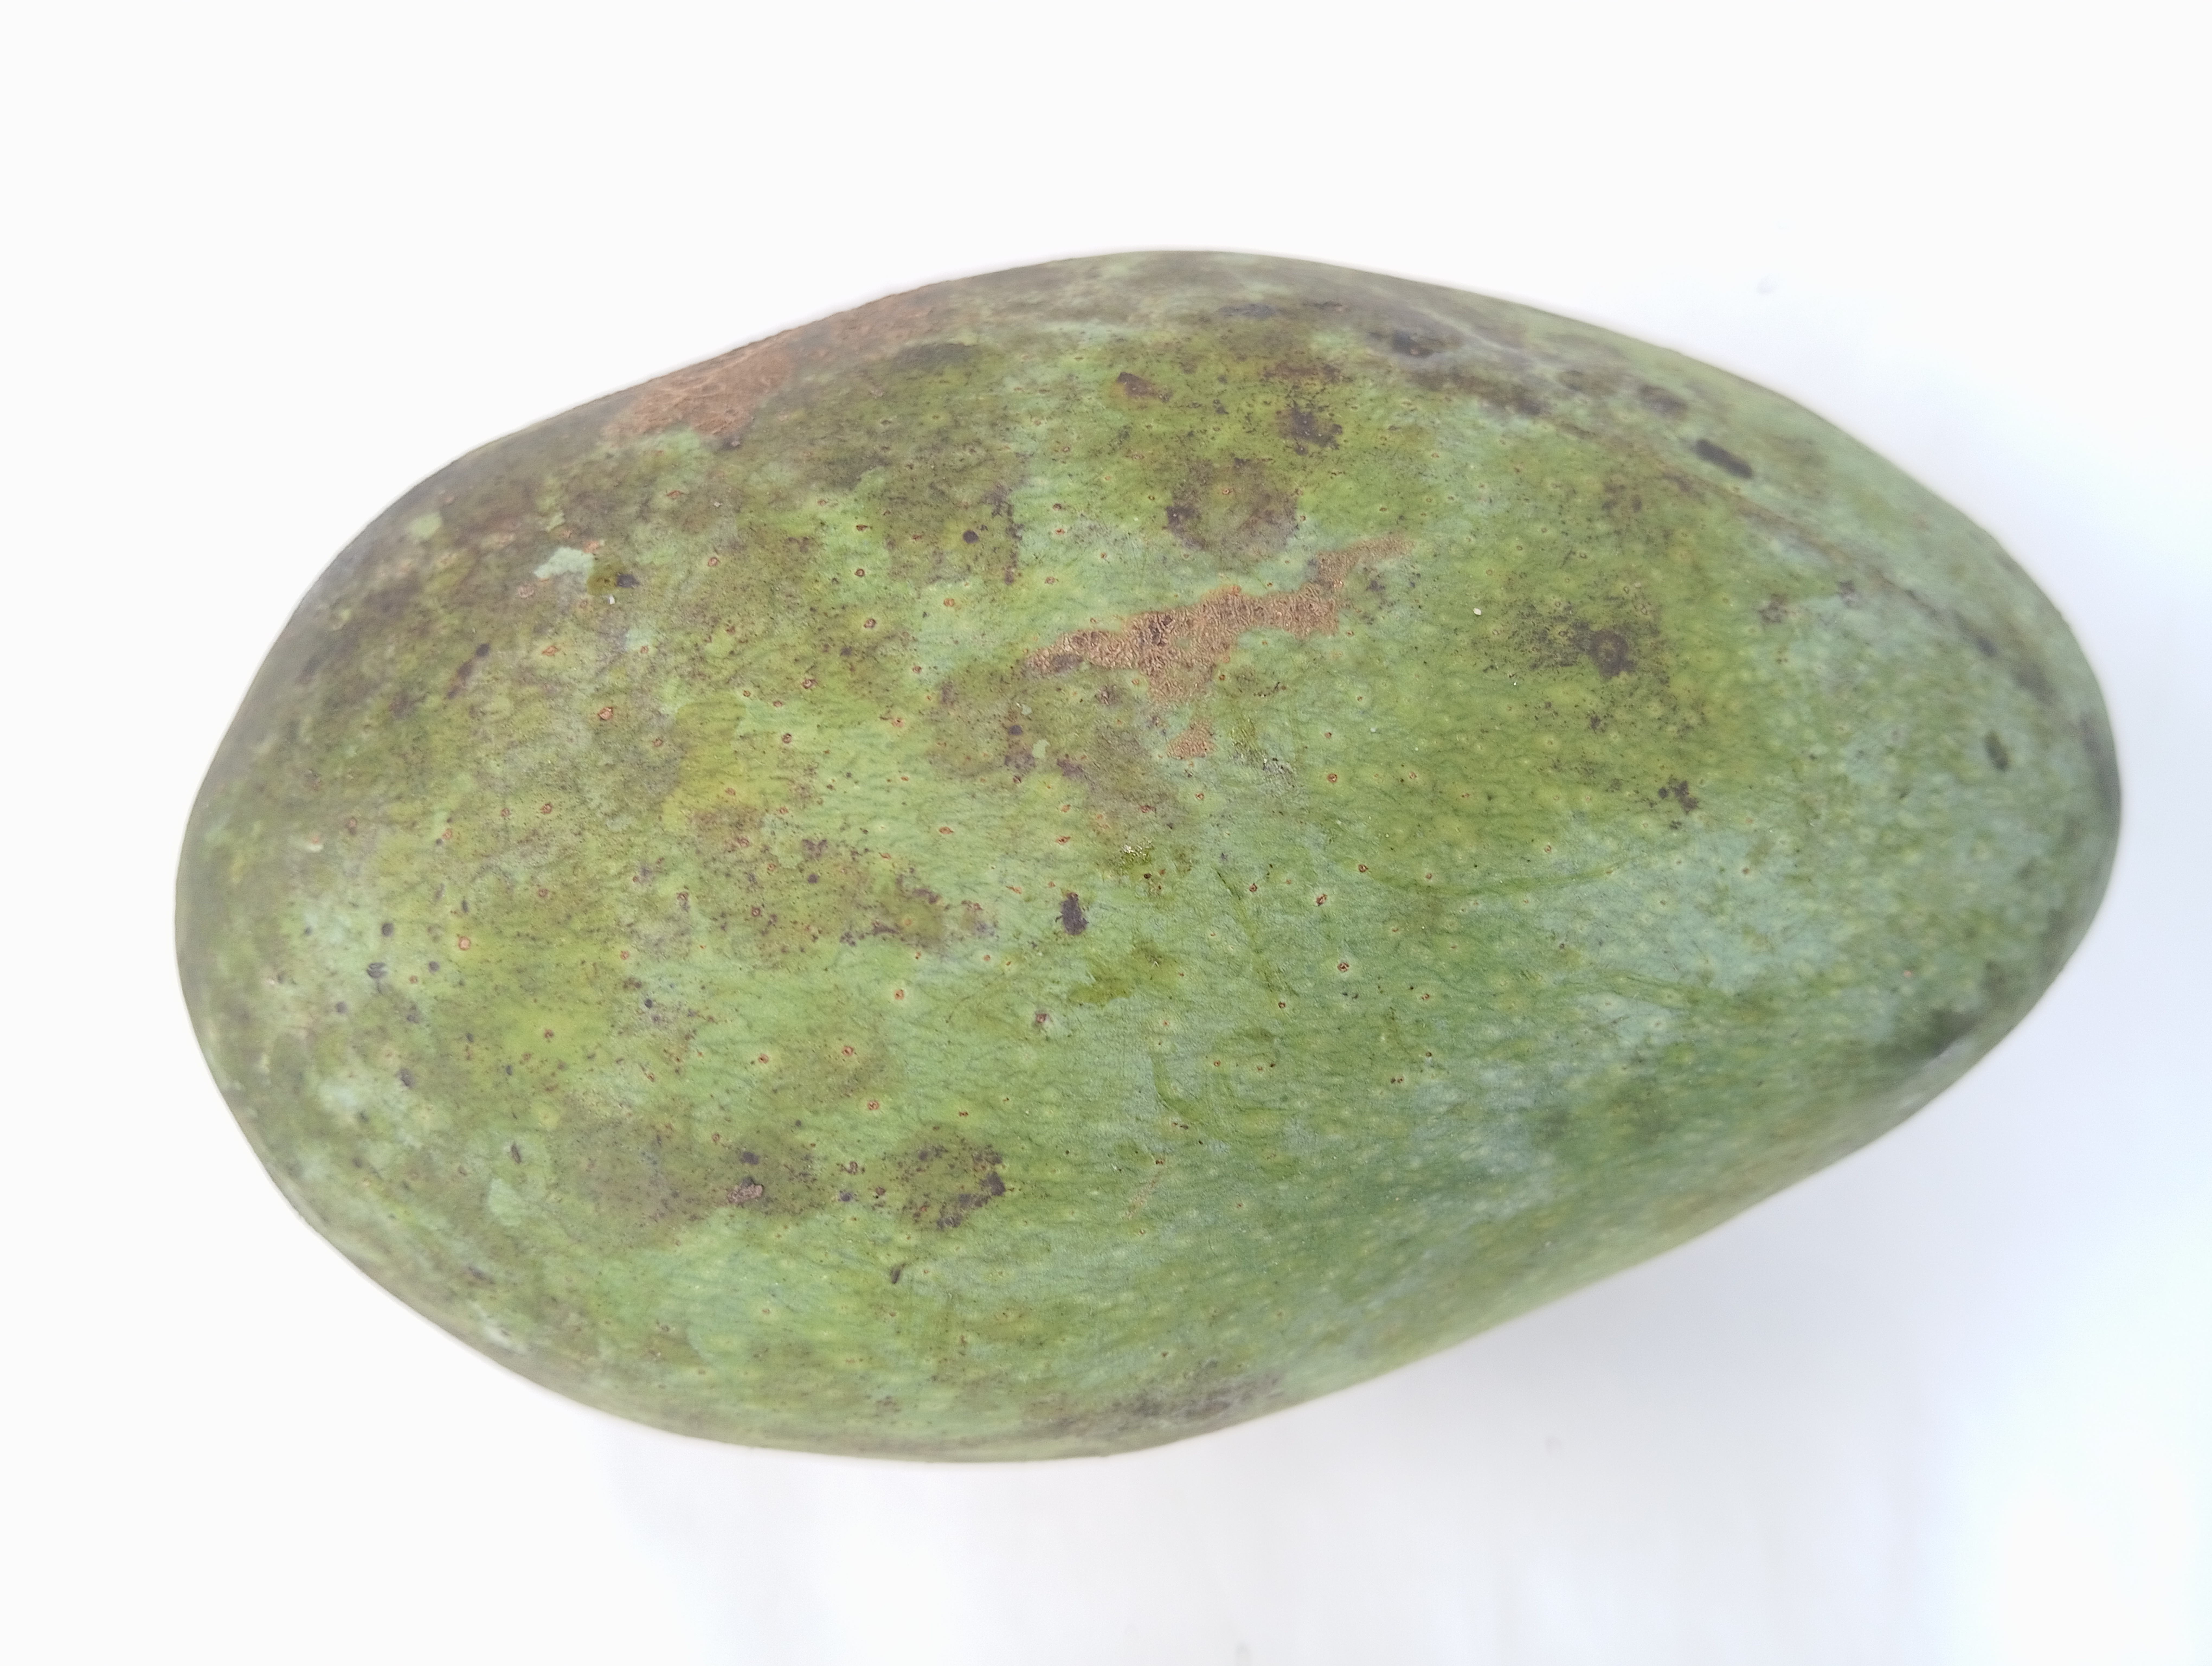
Mango variety: Fazli